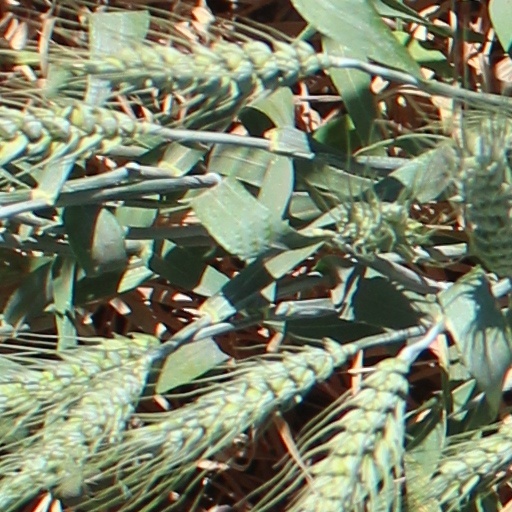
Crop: wheat